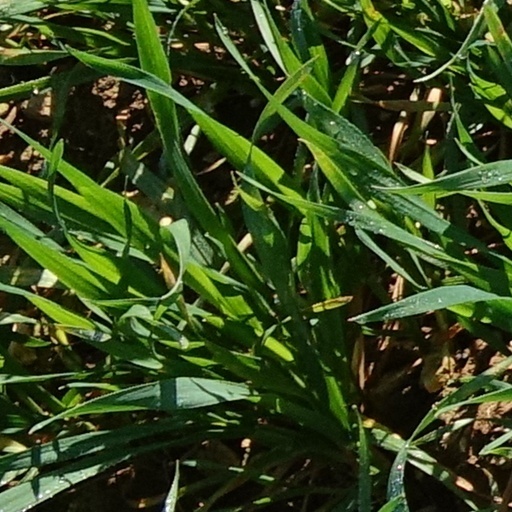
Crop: wheat